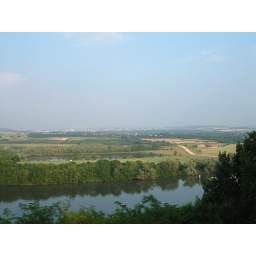
The view from our bedroom window over the Loire